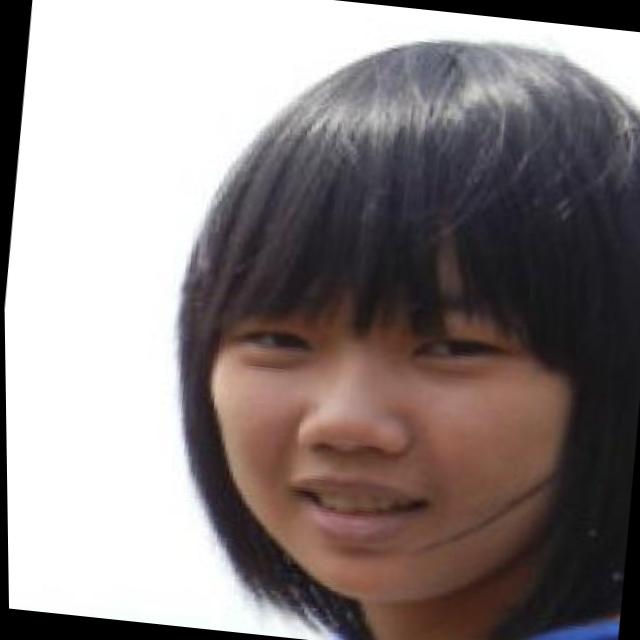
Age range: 13-20